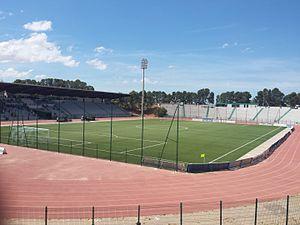
Stade d'honneur
Le complexe sportif d'Honneur d'Oujda est un stade olympique situé à Oujda, au Maroc, inauguré en 1976, il a une capacité de et doté d'une pelouse en gazon naturel depuis 2017.